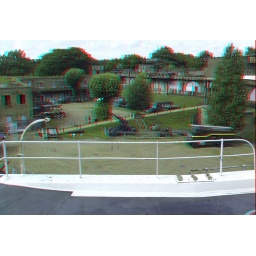
Coalhouse Fort in anaglyph 3D stereo red blue glasses to view